Manuel da Costa (footballer, born 1986)

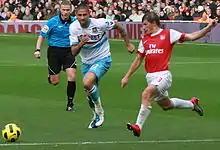
Da Costa clashes with Arsenal's Andrei Arshavin.

On 31 August 2012, Da Costa was loaned to Nacional by Lokomotiv Moscow to receive more playing time in the first team. Despite being Portuguese, it was the first time that he had signed for a Portuguese team. He had to wait until 23 September 2012 for his debut, in which he scored in a 3–3 draw against Paços de Ferreira. On 28 October 2012, Da Costa received a red card after a second bookable offence in a 2–1 loss against Rio Ave. After the match, he said that he took responsibility for fouling a player to concede penalty. He also said that he had settled well at the club. On 3 March 2013, Da Costa scored his second goal for the club, in a 2–1 win against Gil Vicente. The next match against Rio Ave, he was again sent-off after a second bookable offence in a 1–1 draw. This turned out to be his last appearance, as in the remainder of the season, he was no longer included in the starting line-up, due to being barred by the club from entering the club's facilities.